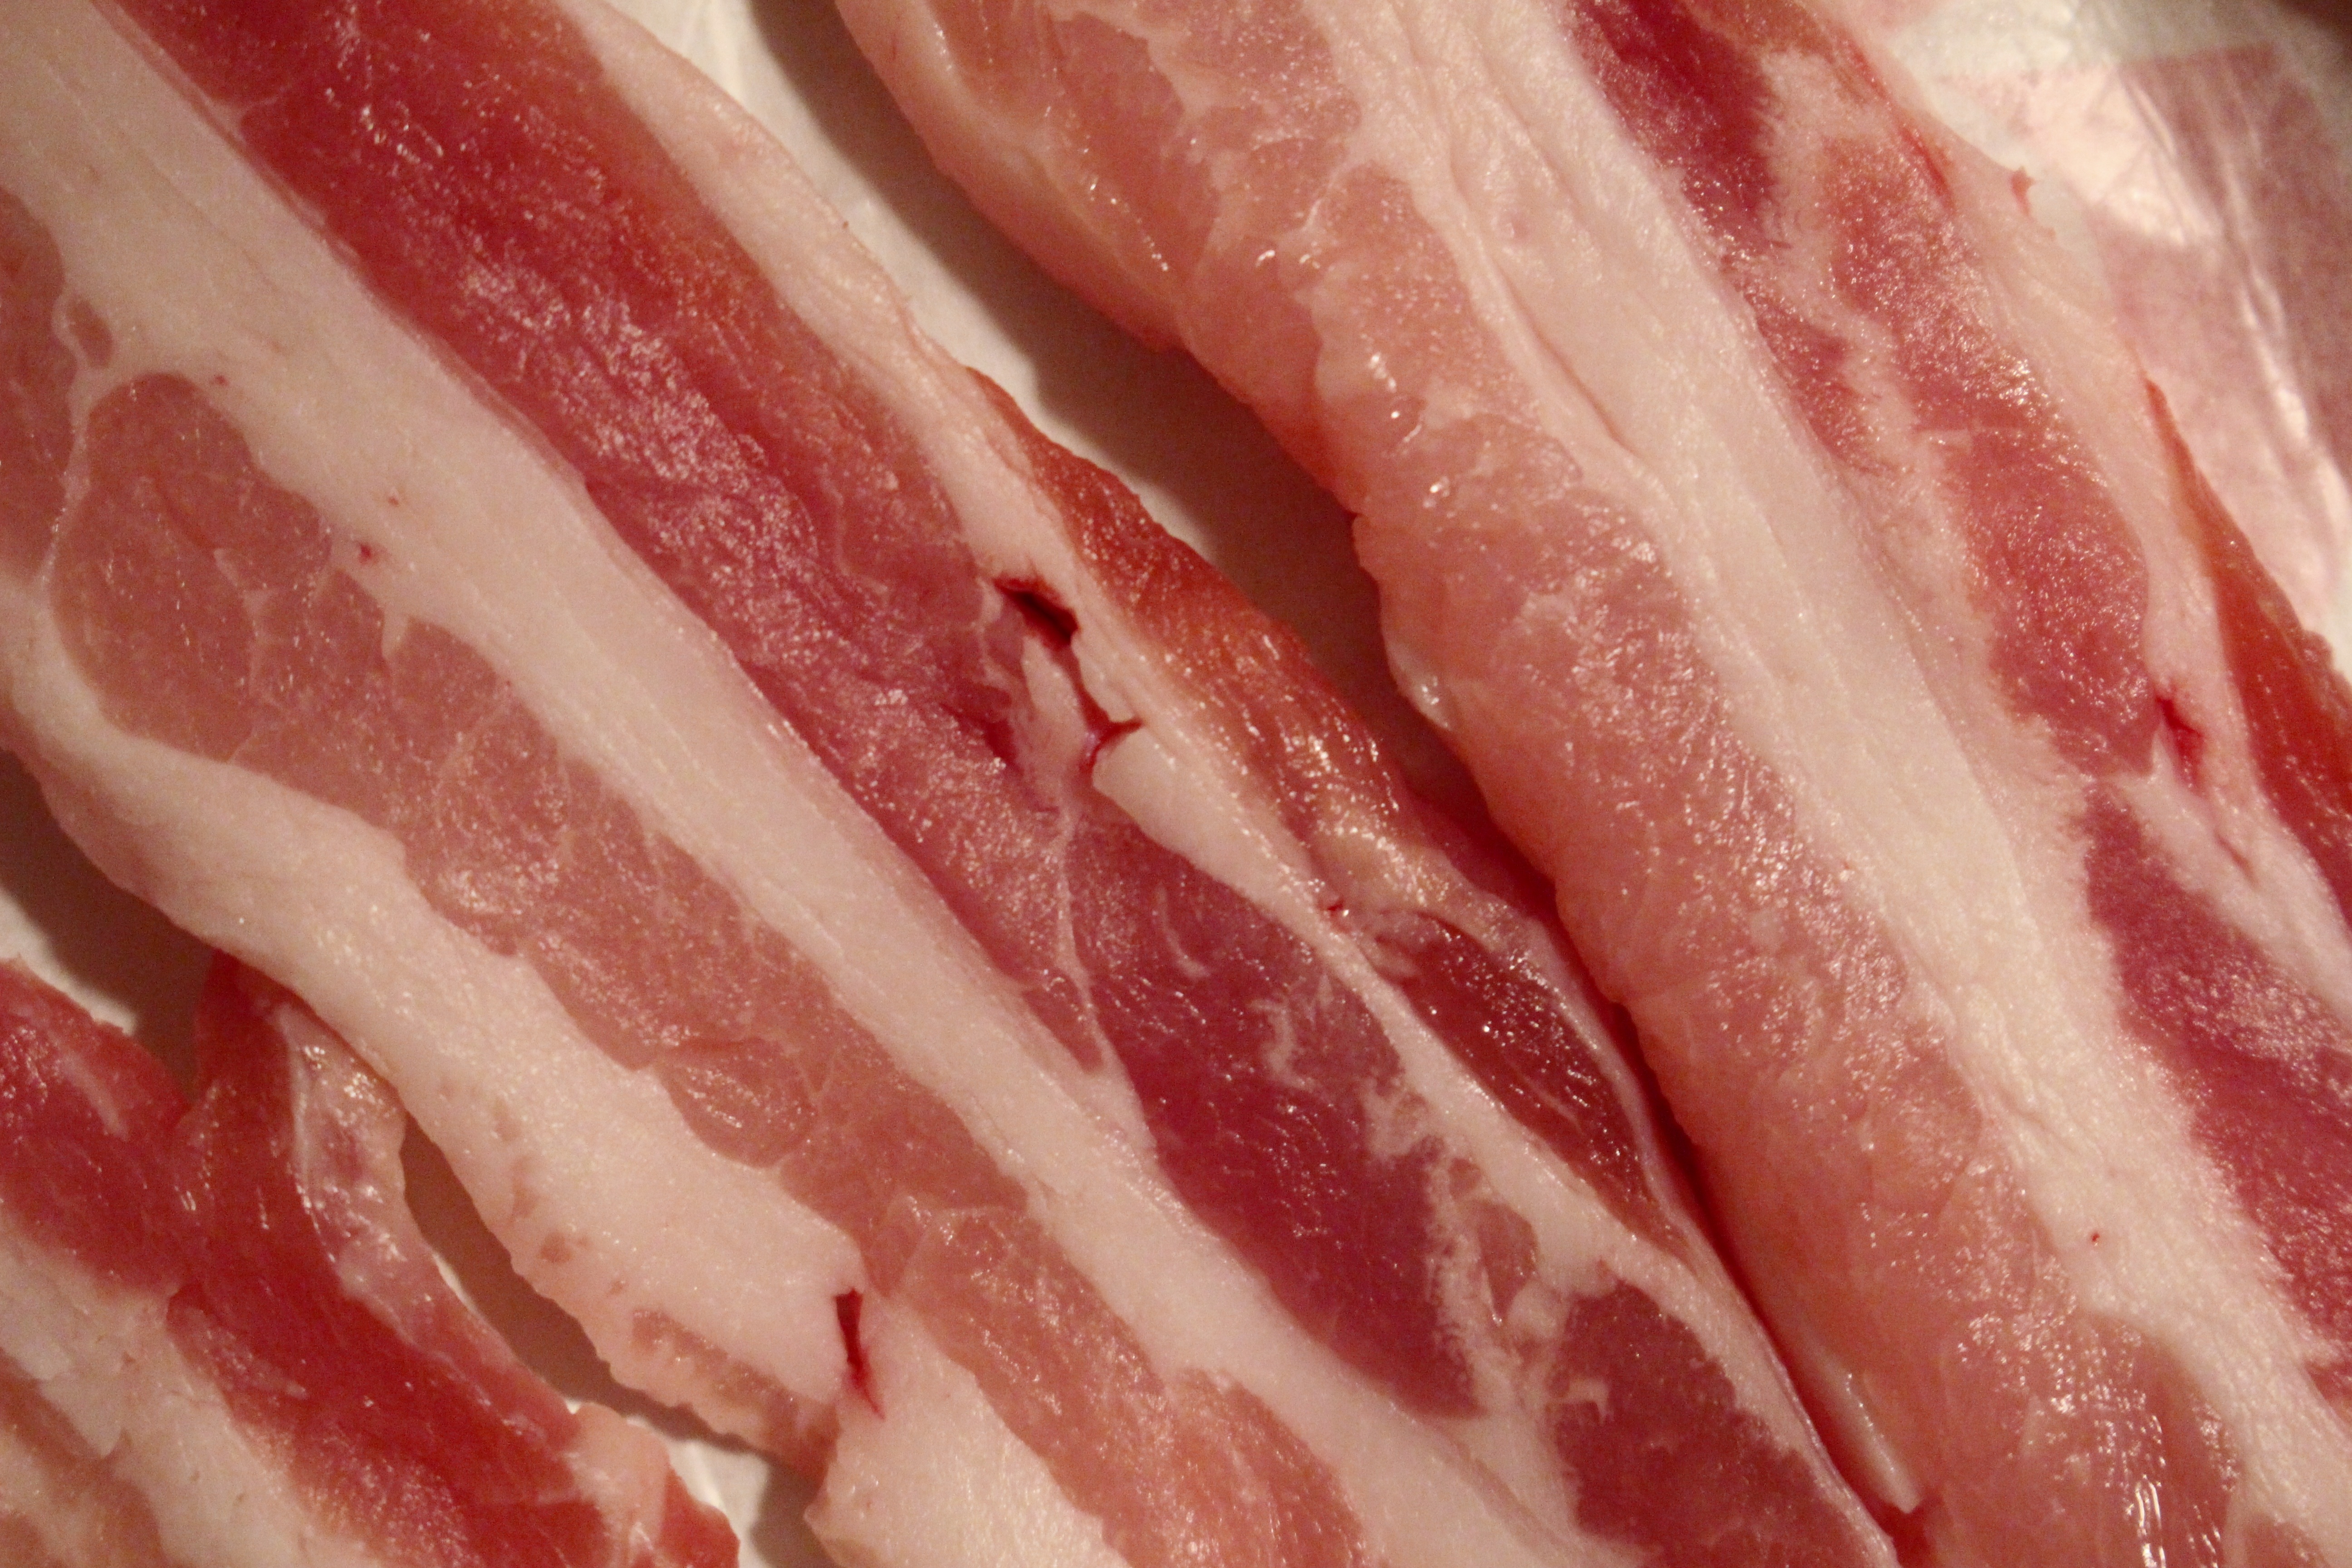
dish, food, meat, pork, bacon, sliced, flesh, red meat, animal source foods, kobe beef, sirloin steak, animal fat, lamb and mutton, back bacon, horse meat, wagyu beef, matsusaka beef